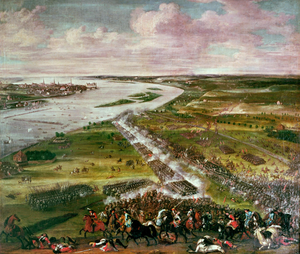
L'armée saxonne est celle du duché de Saxe devenu en 1356 l'Électorat de Saxe dans le Saint-Empire. Du XVIᵉ au début du XIXᵉ siècle, elle prend part aux guerres de princes allemands contre les tentatives hégémoniques de la monarchie de Habsbourg, de la France, de la Suède et de la Prusse. Elle participe aux guerres de la Révolution et de l'Empire. En 1806, lors de la dissolution du Saint-Empire, l'Électorat devient le royaume de Saxe, membre de la confédération du Rhin puis, en 1815, de la confédération germanique. L'armée saxonne prend part à la guerre austro-prussienne de 1866 puis à la guerre franco-allemande de 1870-1871 après laquelle elle est intégrée à l'armée impériale allemande tout en conservant des institutions militaires distinctes.